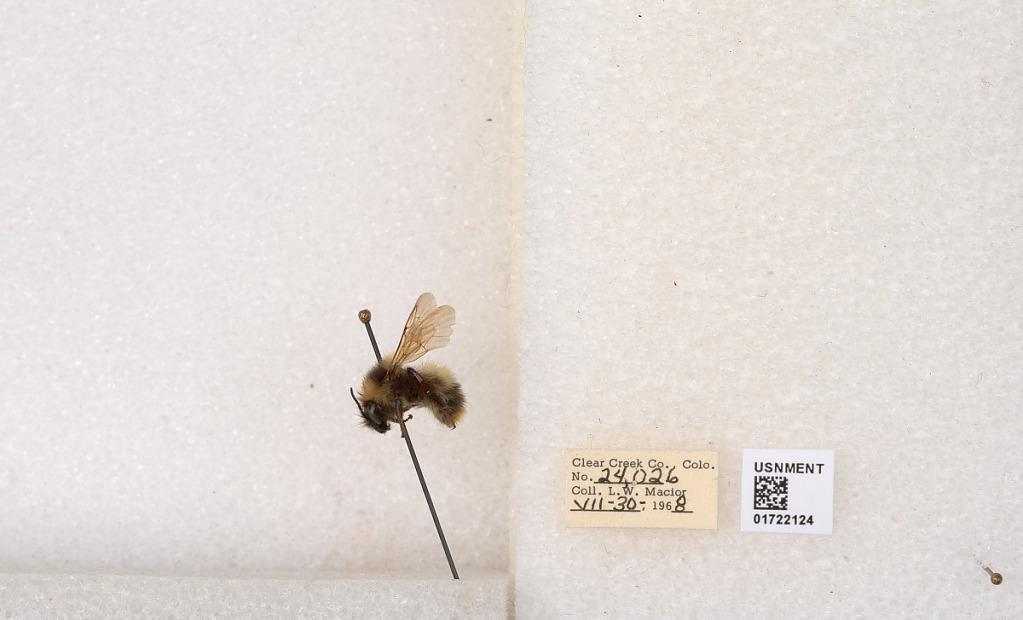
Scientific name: Bombus kirbyellus
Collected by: L. Macior
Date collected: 1968-7-30
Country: United States
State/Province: Colorado
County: Clear Creek
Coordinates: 39.6891, -105.644